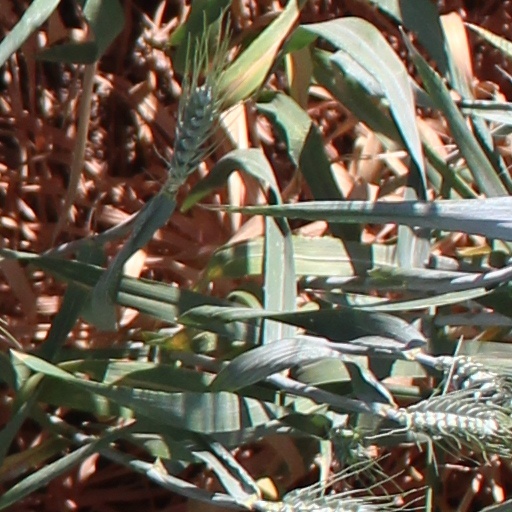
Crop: wheat